70th Armor Regiment

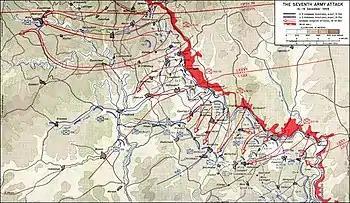
Southern sector of the battle where the 4th Infantry Division was situated.

On D-Day the 70th Tank Battalion landed on Utah Beach supporting the 8th Infantry Regiment of the 4th Infantry Division. Unlike the DD tanks on Omaha Beach, most of the 70th's DD tanks made shore. All of Company B's tanks made it to the beach, although four Company A tanks and all but one of their crew were lost when their LCT hit a mine before the tanks could launch. The Company C tanks and dozer tanks were landed directly onshore and went to work clearing obstacles. Although the units landed about 2,000-yard off their designated objectives, they were fortunate that the actual landing sites were less well defended and General Roosevelt had them reoriented as they hit the beach. Company D, landing at H+260 was to link up with the 101st Airborne Division and provide them tank support as the paratroopers secured the causeways leading inland from the beaches.